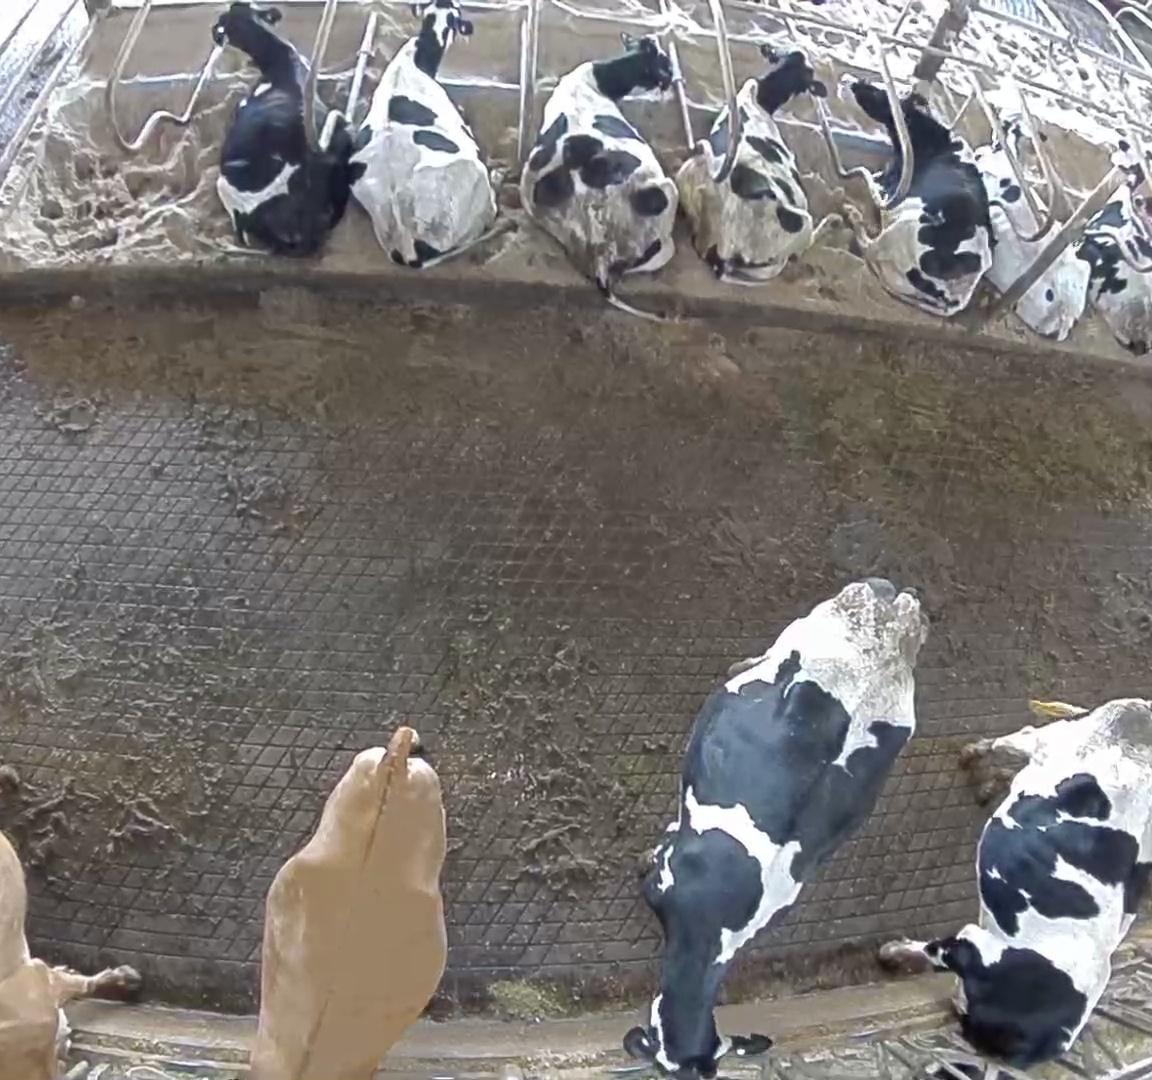
Number of cows: 12